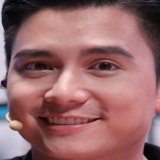
diễn viên Mạnh Quân